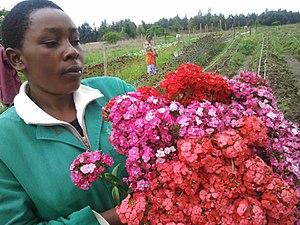
Le Kenya, en forme longue la république du Kenya est un pays d’Afrique de l'Est. Il est limitrophe du Soudan du Sud au nord-ouest, de l’Éthiopie au nord, de la Somalie à l’est, de l’Ouganda à l’ouest et de la Tanzanie au sud-sud-ouest. Il est baigné par l’océan Indien au sud-est.